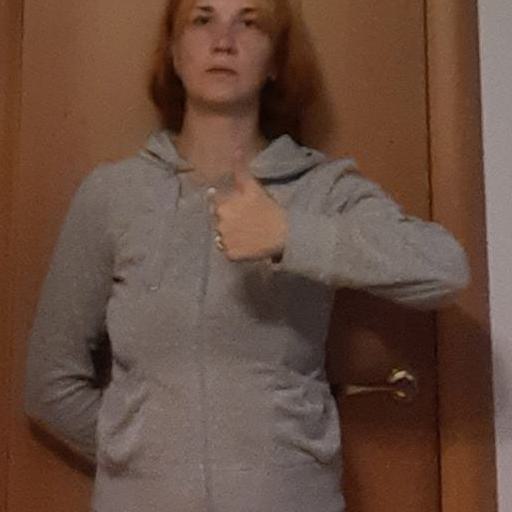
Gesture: like